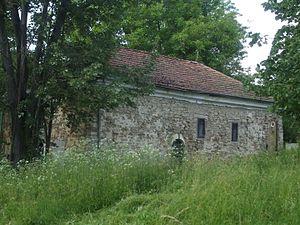
L'éparchie de Vranje est une éparchie, c'est-à-dire une circonscription de l'Église orthodoxe serbe. Située au sud-est de la Serbie, elle a son siège à Vranje. En 2016, elle est administrée par l'évêque Pahomije.
Gradnja est un village de Serbie situé sur le territoire de la Ville de Vranje, district de Pčinja. Au recensement de 2011, il comptait 187 habitants.